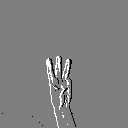
ASL letter: w